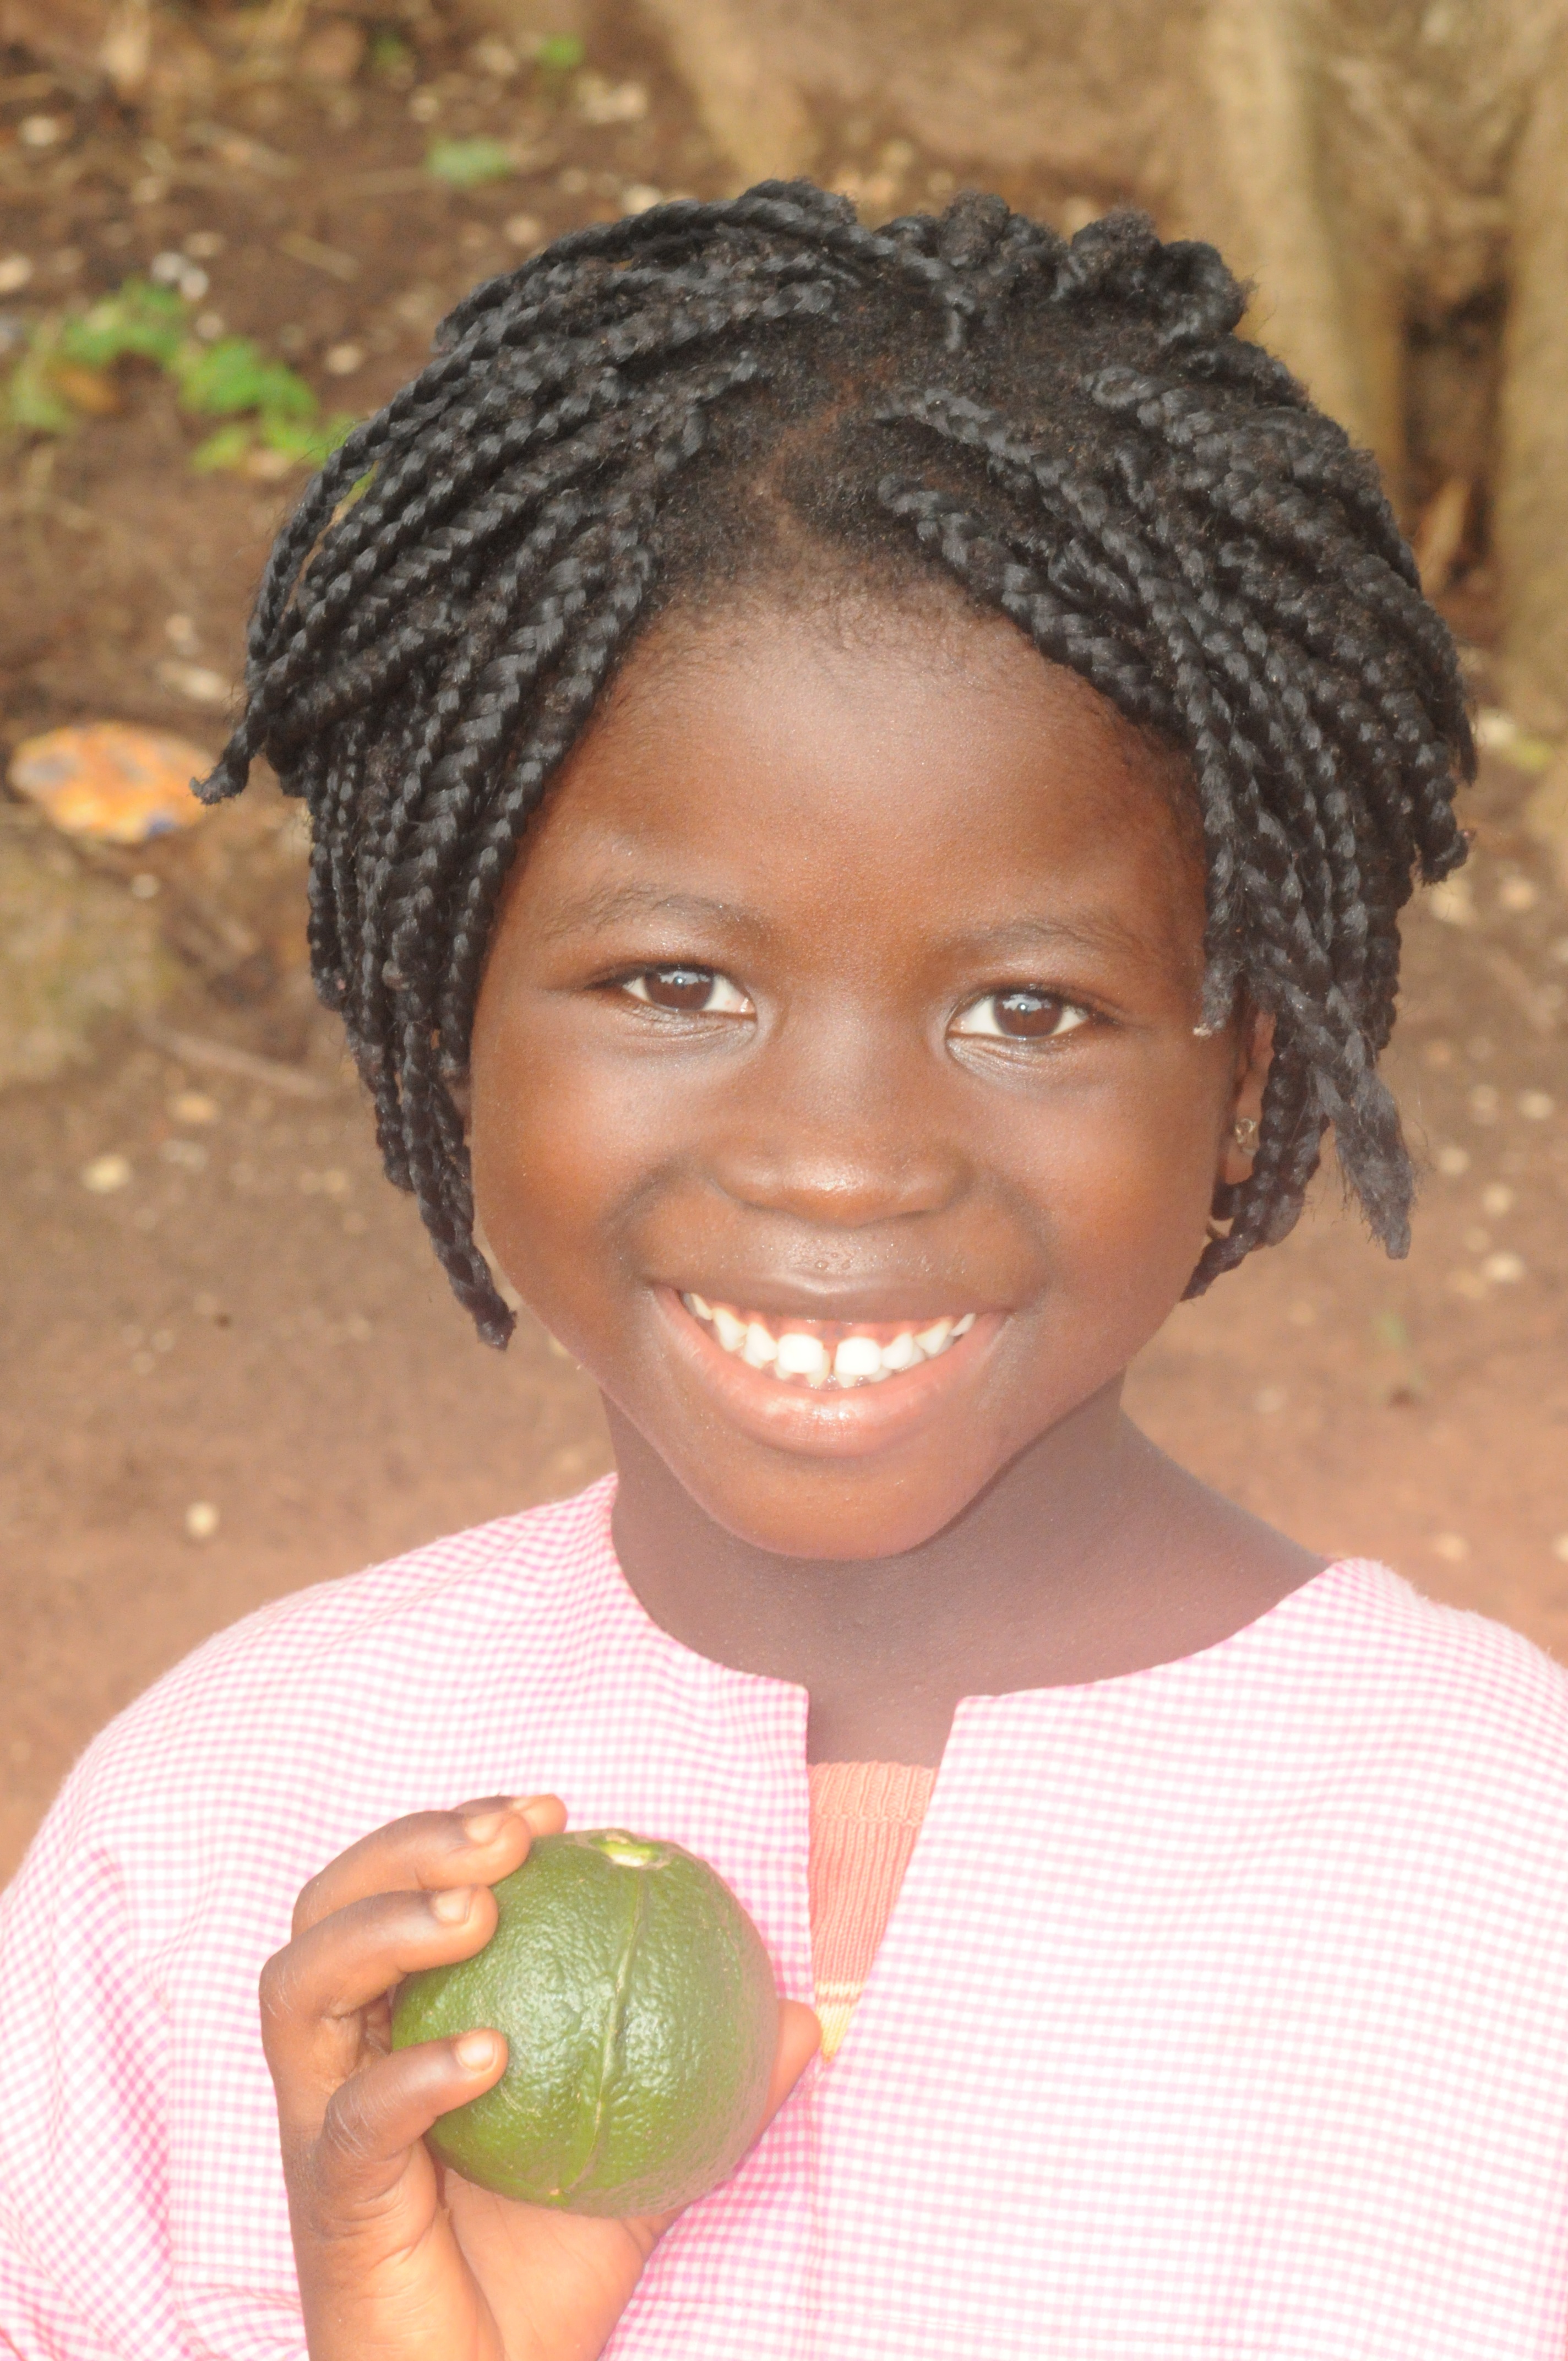
girl, hair, alone, female, portrait, africa, child, black, hairstyle, smile, lemon, braid, tribe, face, happy, head, look, beauty, culture, guinea, african, friendly, ethnicity, african hair, bubaque